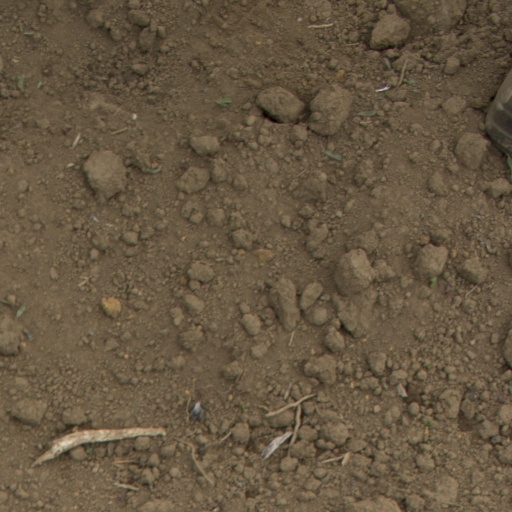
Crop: Jerusalem artichoke